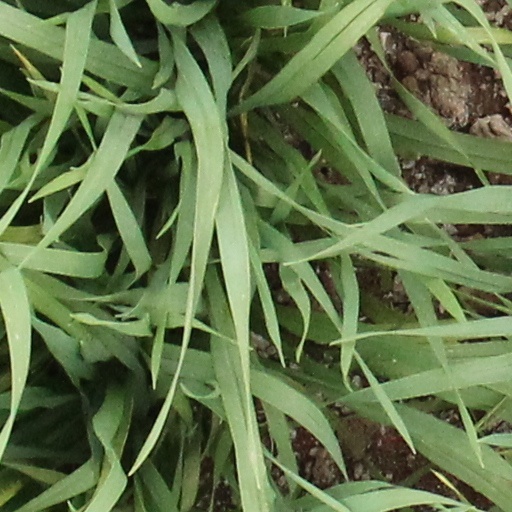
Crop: wheat